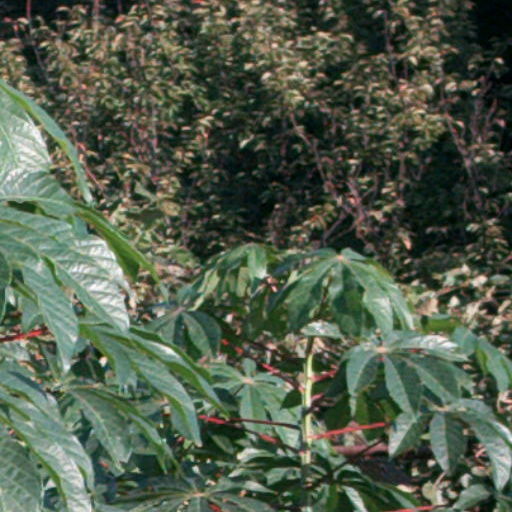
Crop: cassava